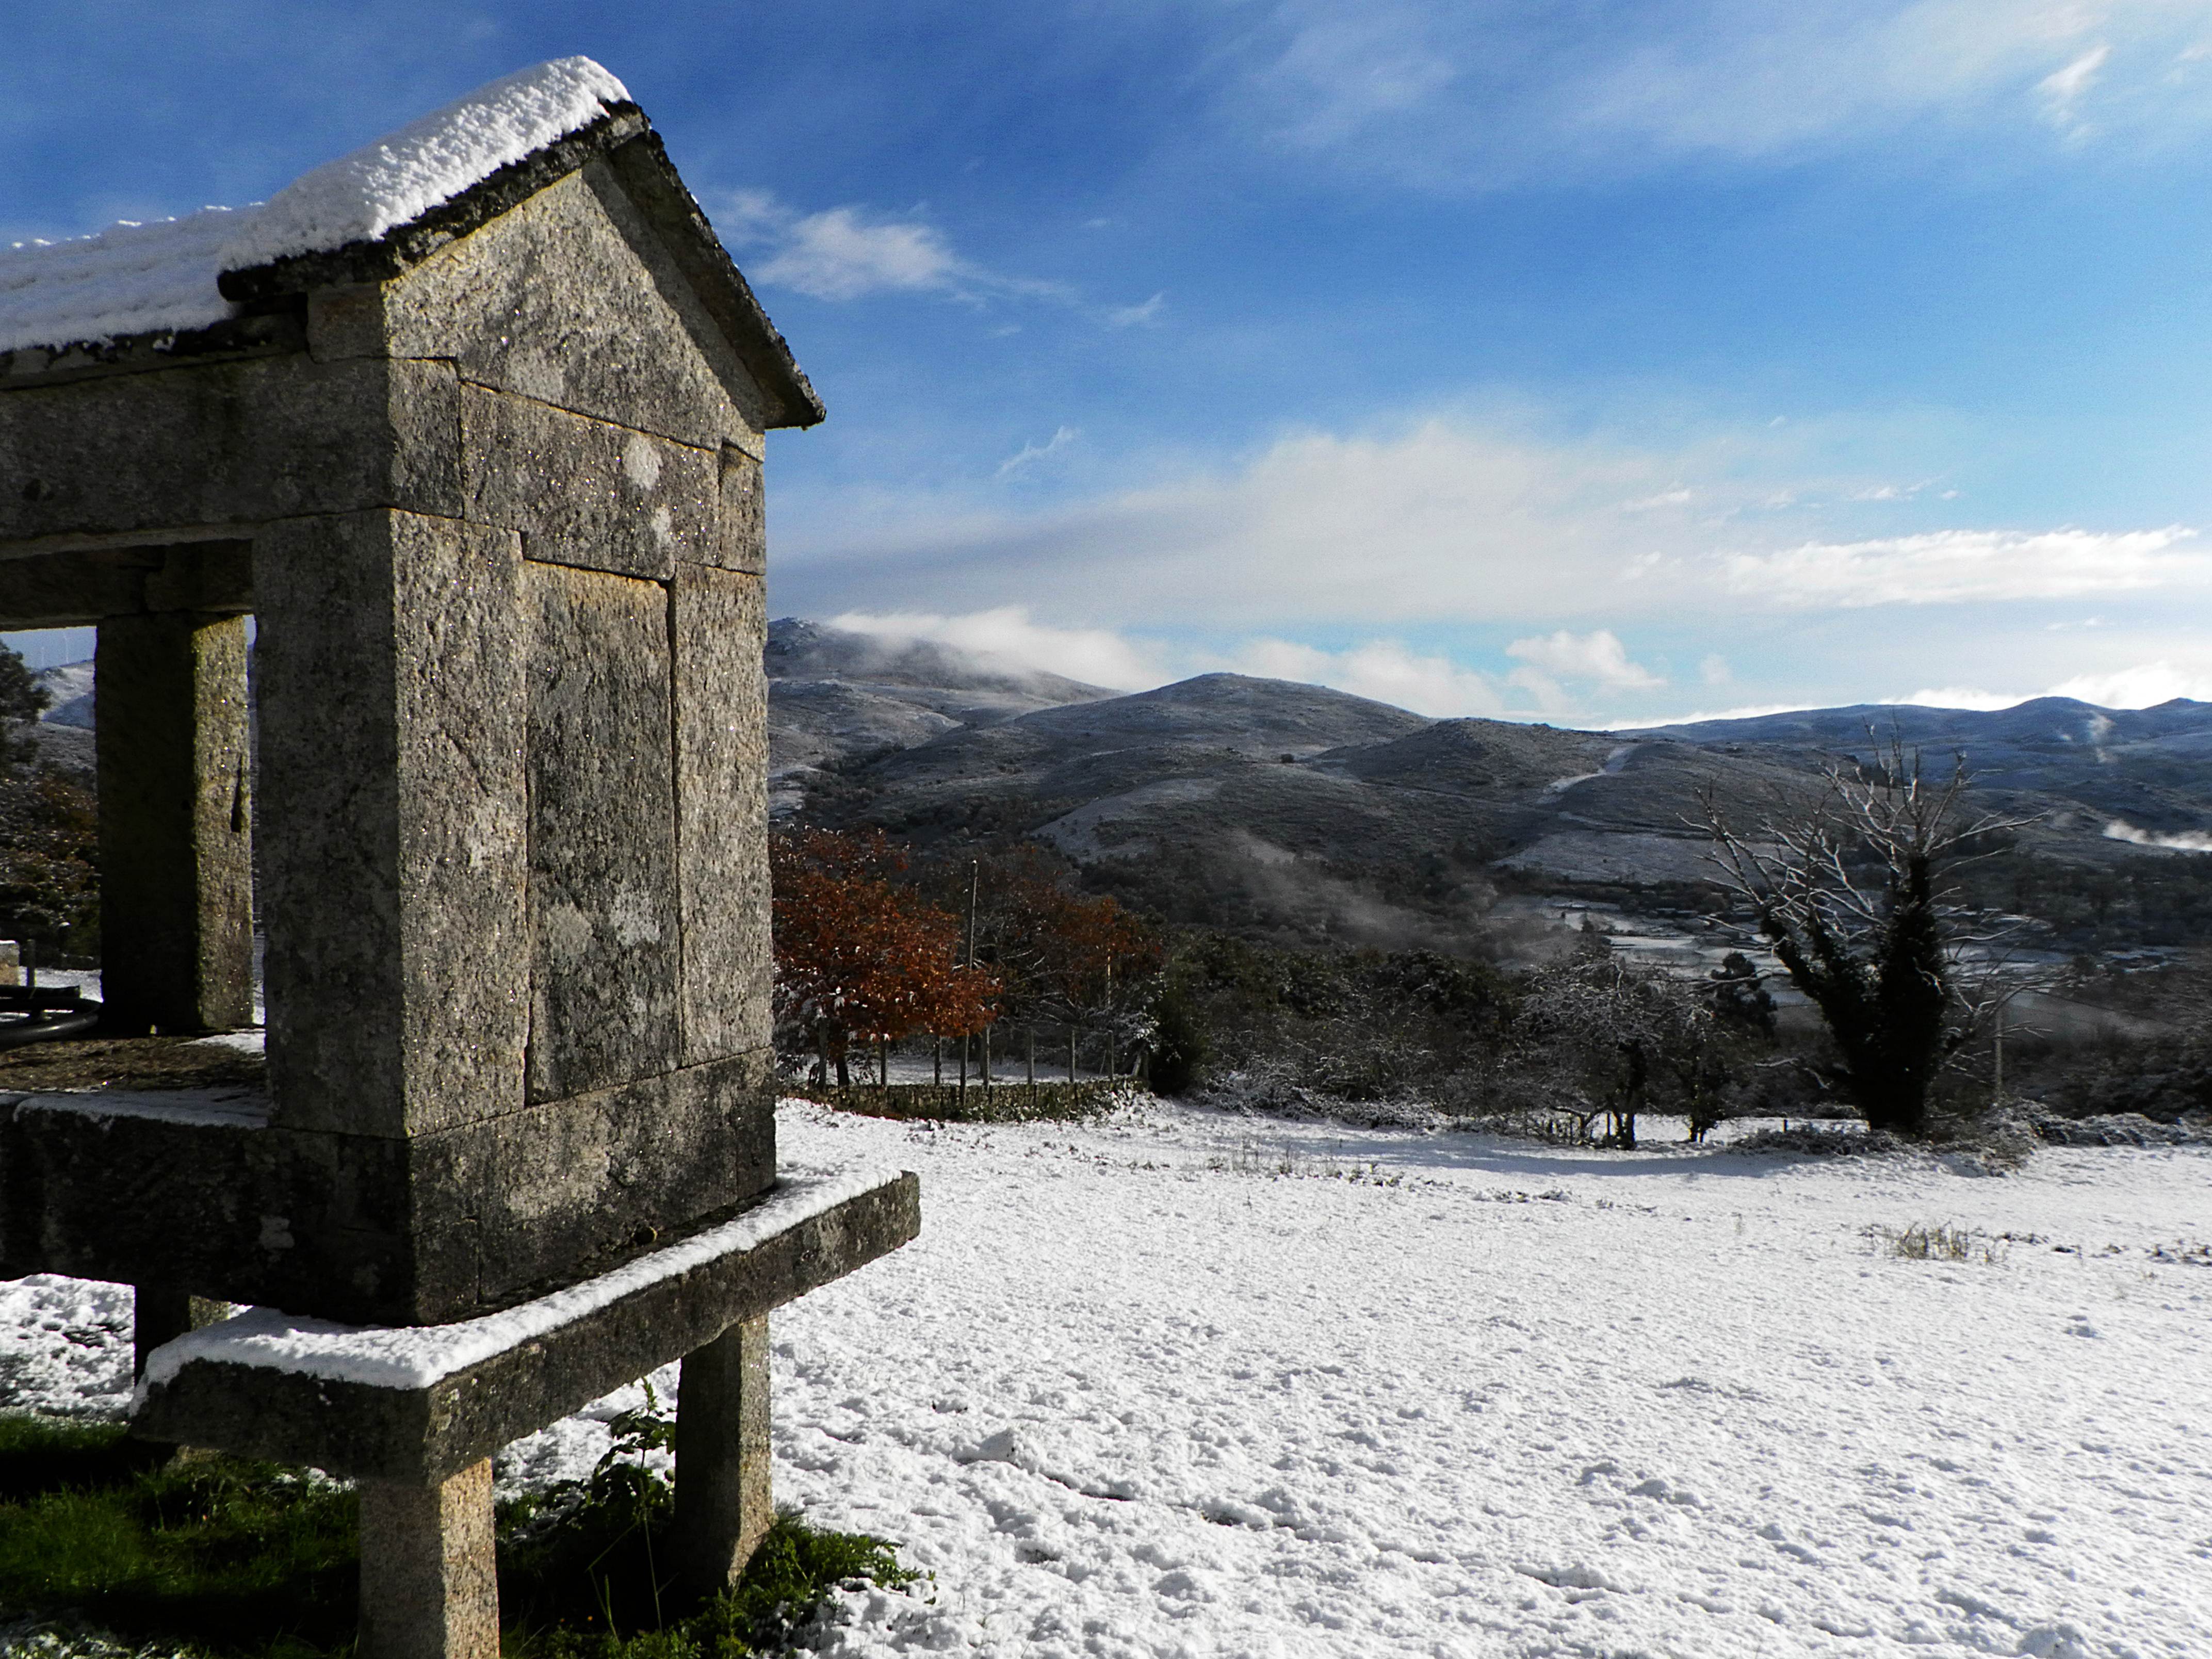
landscape, mountain, snow, winter, mountain range, weather, season, spain, galicia, pontevedra, espana, ggl1, canoneos500d, cotobade, ruralgalicia, rural area